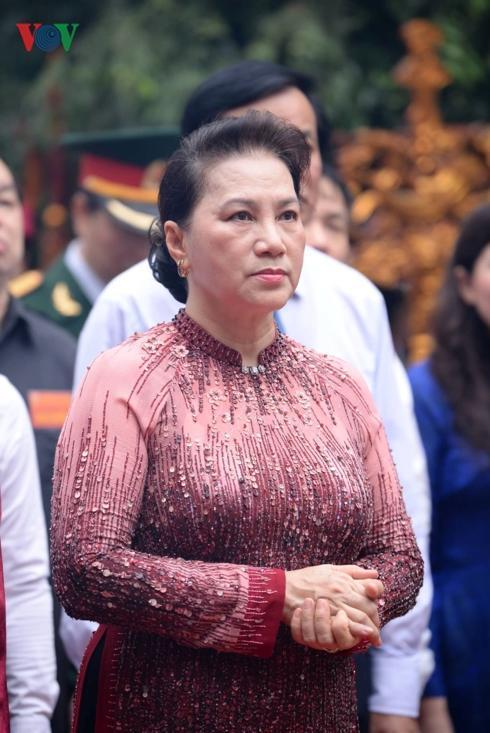
có một người phụ nữ đang đặt hai bàn tay vào nhau